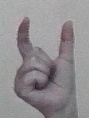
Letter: nun